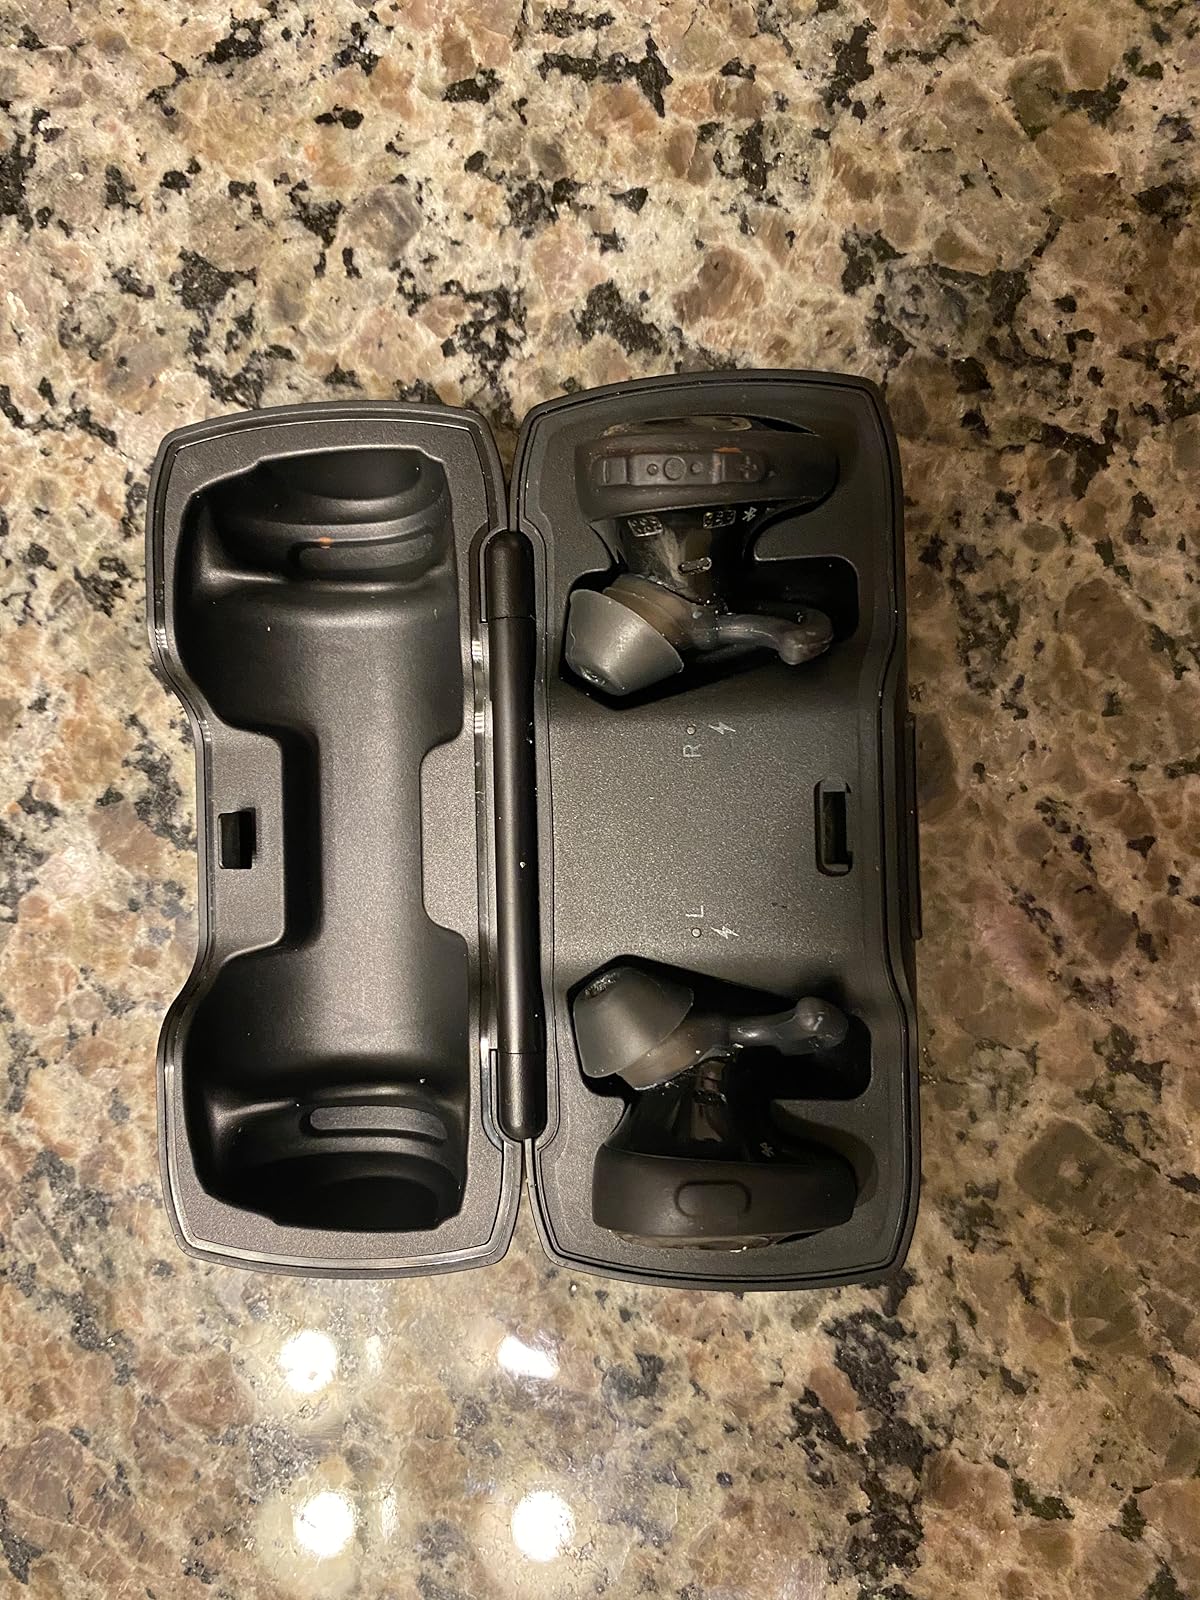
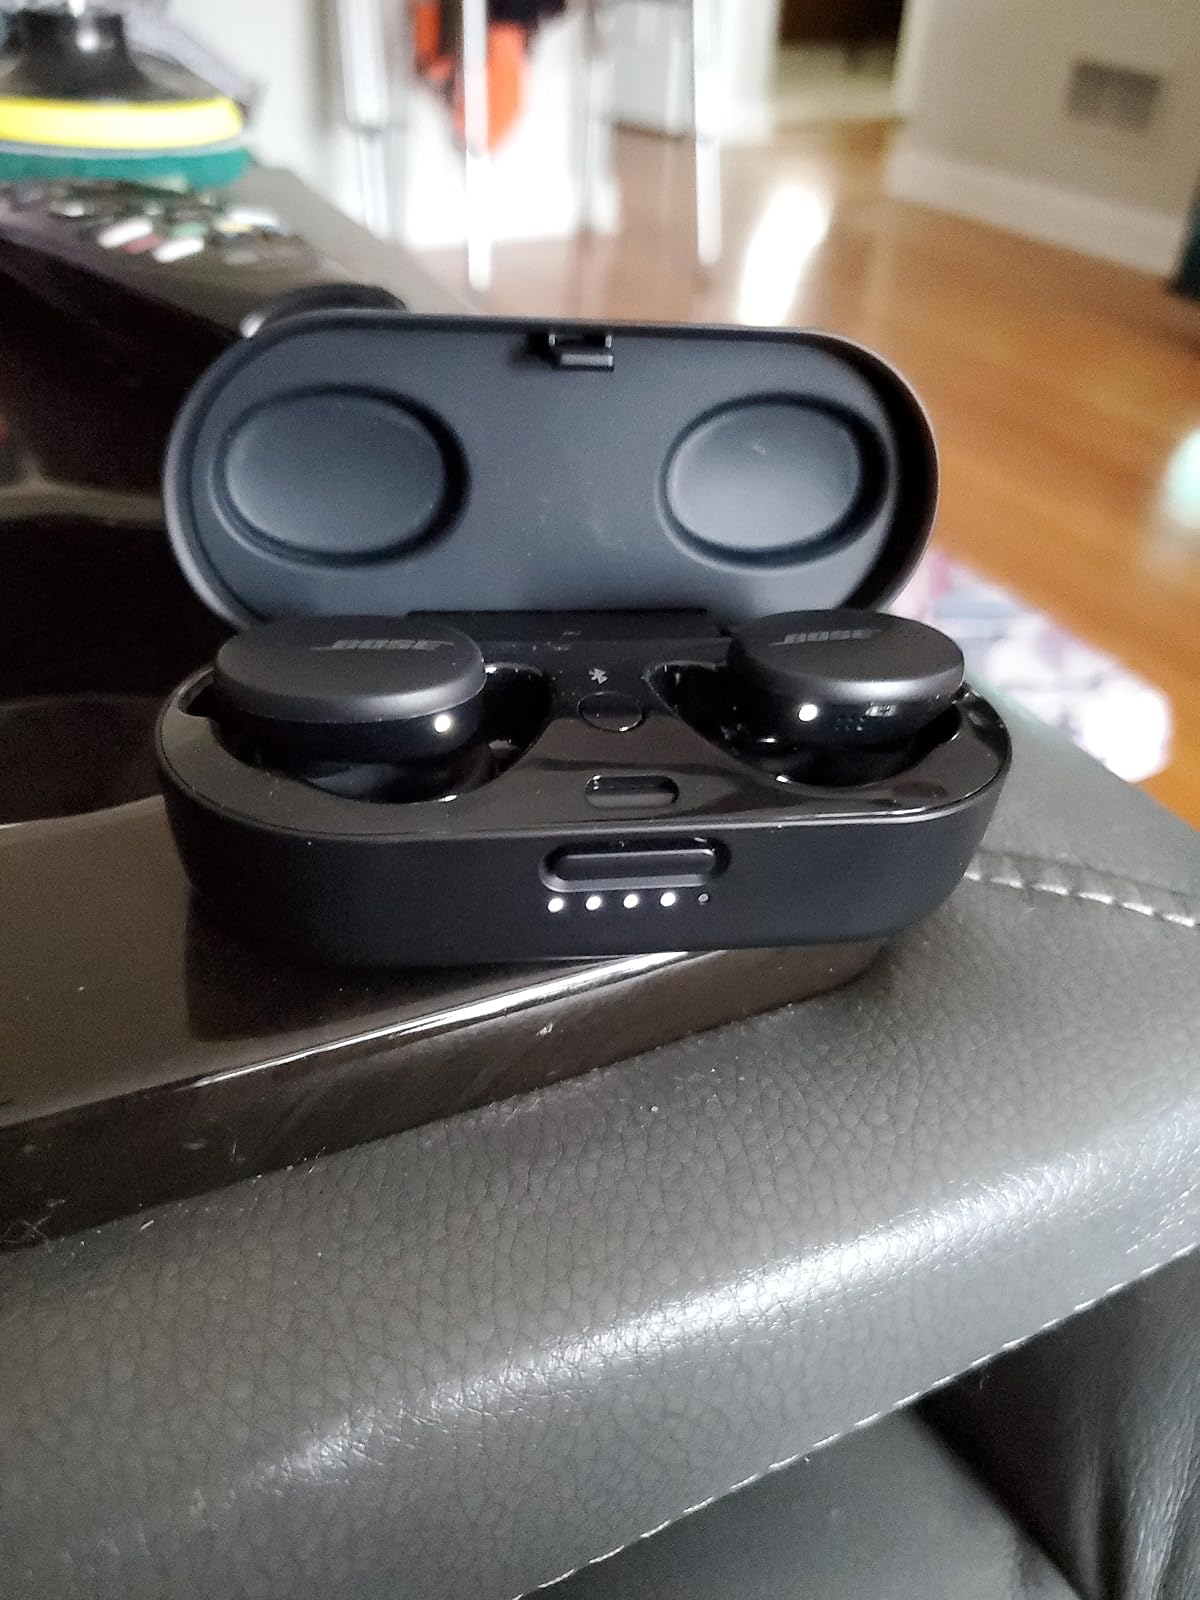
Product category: earbuds
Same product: yes